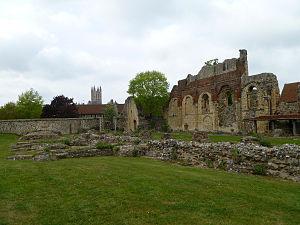
La mission grégorienne est une entreprise missionnaire envoyée par le pape Grégoire le Grand en Grande-Bretagne à la fin du VIᵉ siècle pour convertir les Anglo-Saxons au christianisme. Entre son arrivée sur le sol anglais en 597 et la mort du dernier missionnaire en 653, elle parvient à implanter la religion chrétienne dans le sud de la Grande-Bretagne.